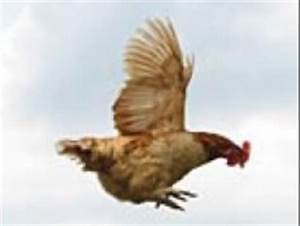
Label: chicken